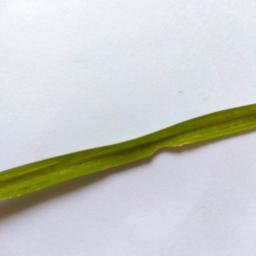
Label: Rice___Healthy